38th Bombardment Group

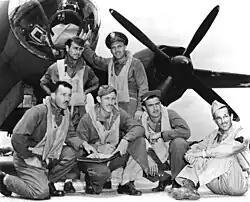
B-26 crew at Midway Island

On 19 May the first flight of three B-26 Marauders left Hamilton Field, for Hawaii. From 22 May to 10 June the 69th and 70th Bomb Squadrons ferried 26 Marauders to Hickam Field without a single mishap.